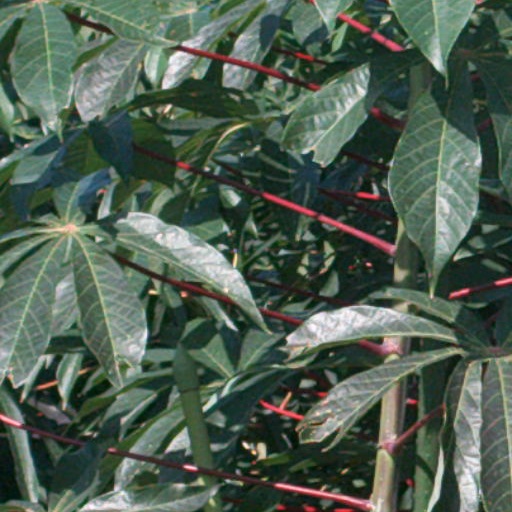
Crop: cassava